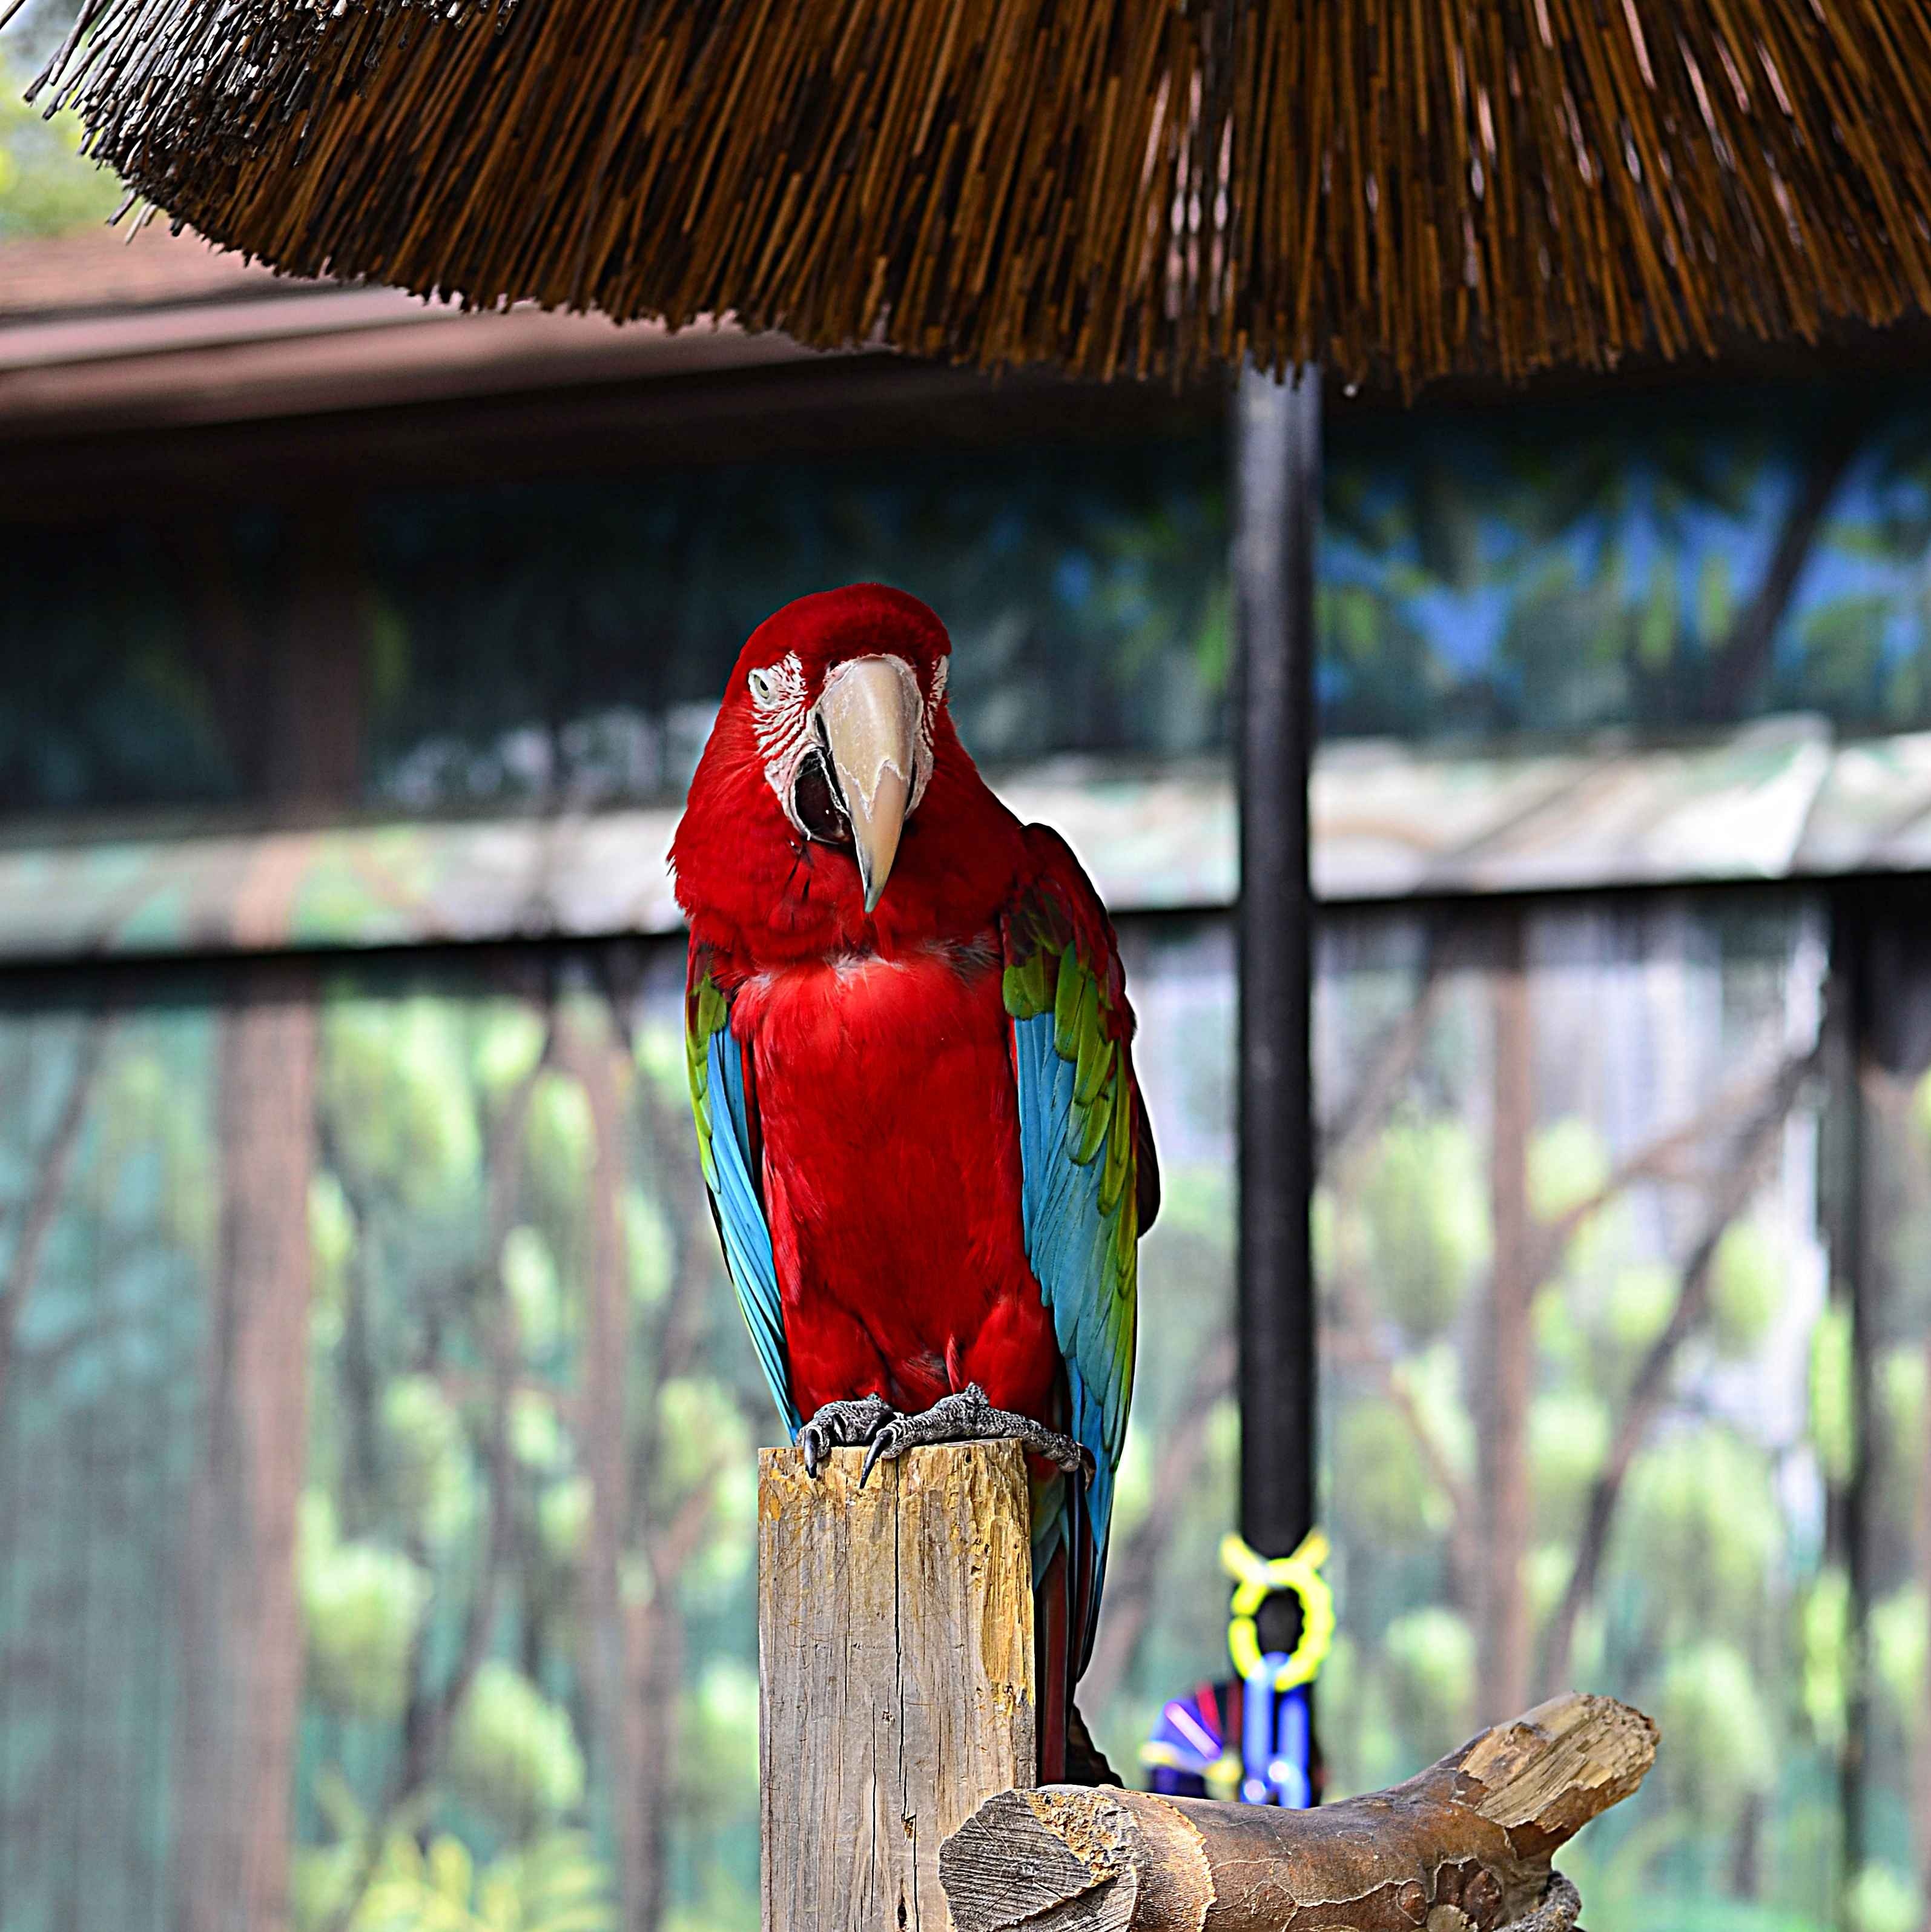
bird, animal, wildlife, zoo, red, jungle, beak, tropical, color, perch, colorful, feather, fauna, macaw, bright, vertebrate, parrot, exotic